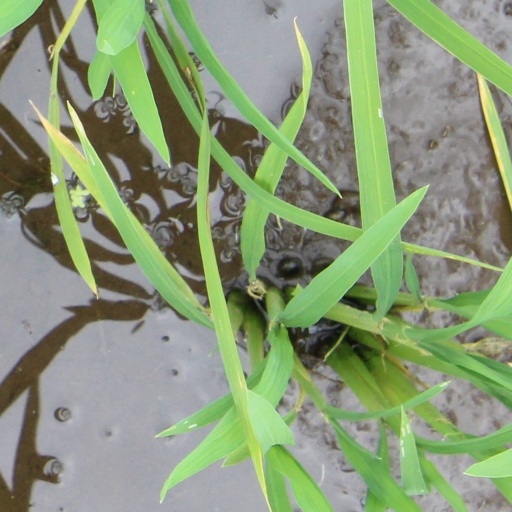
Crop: rice